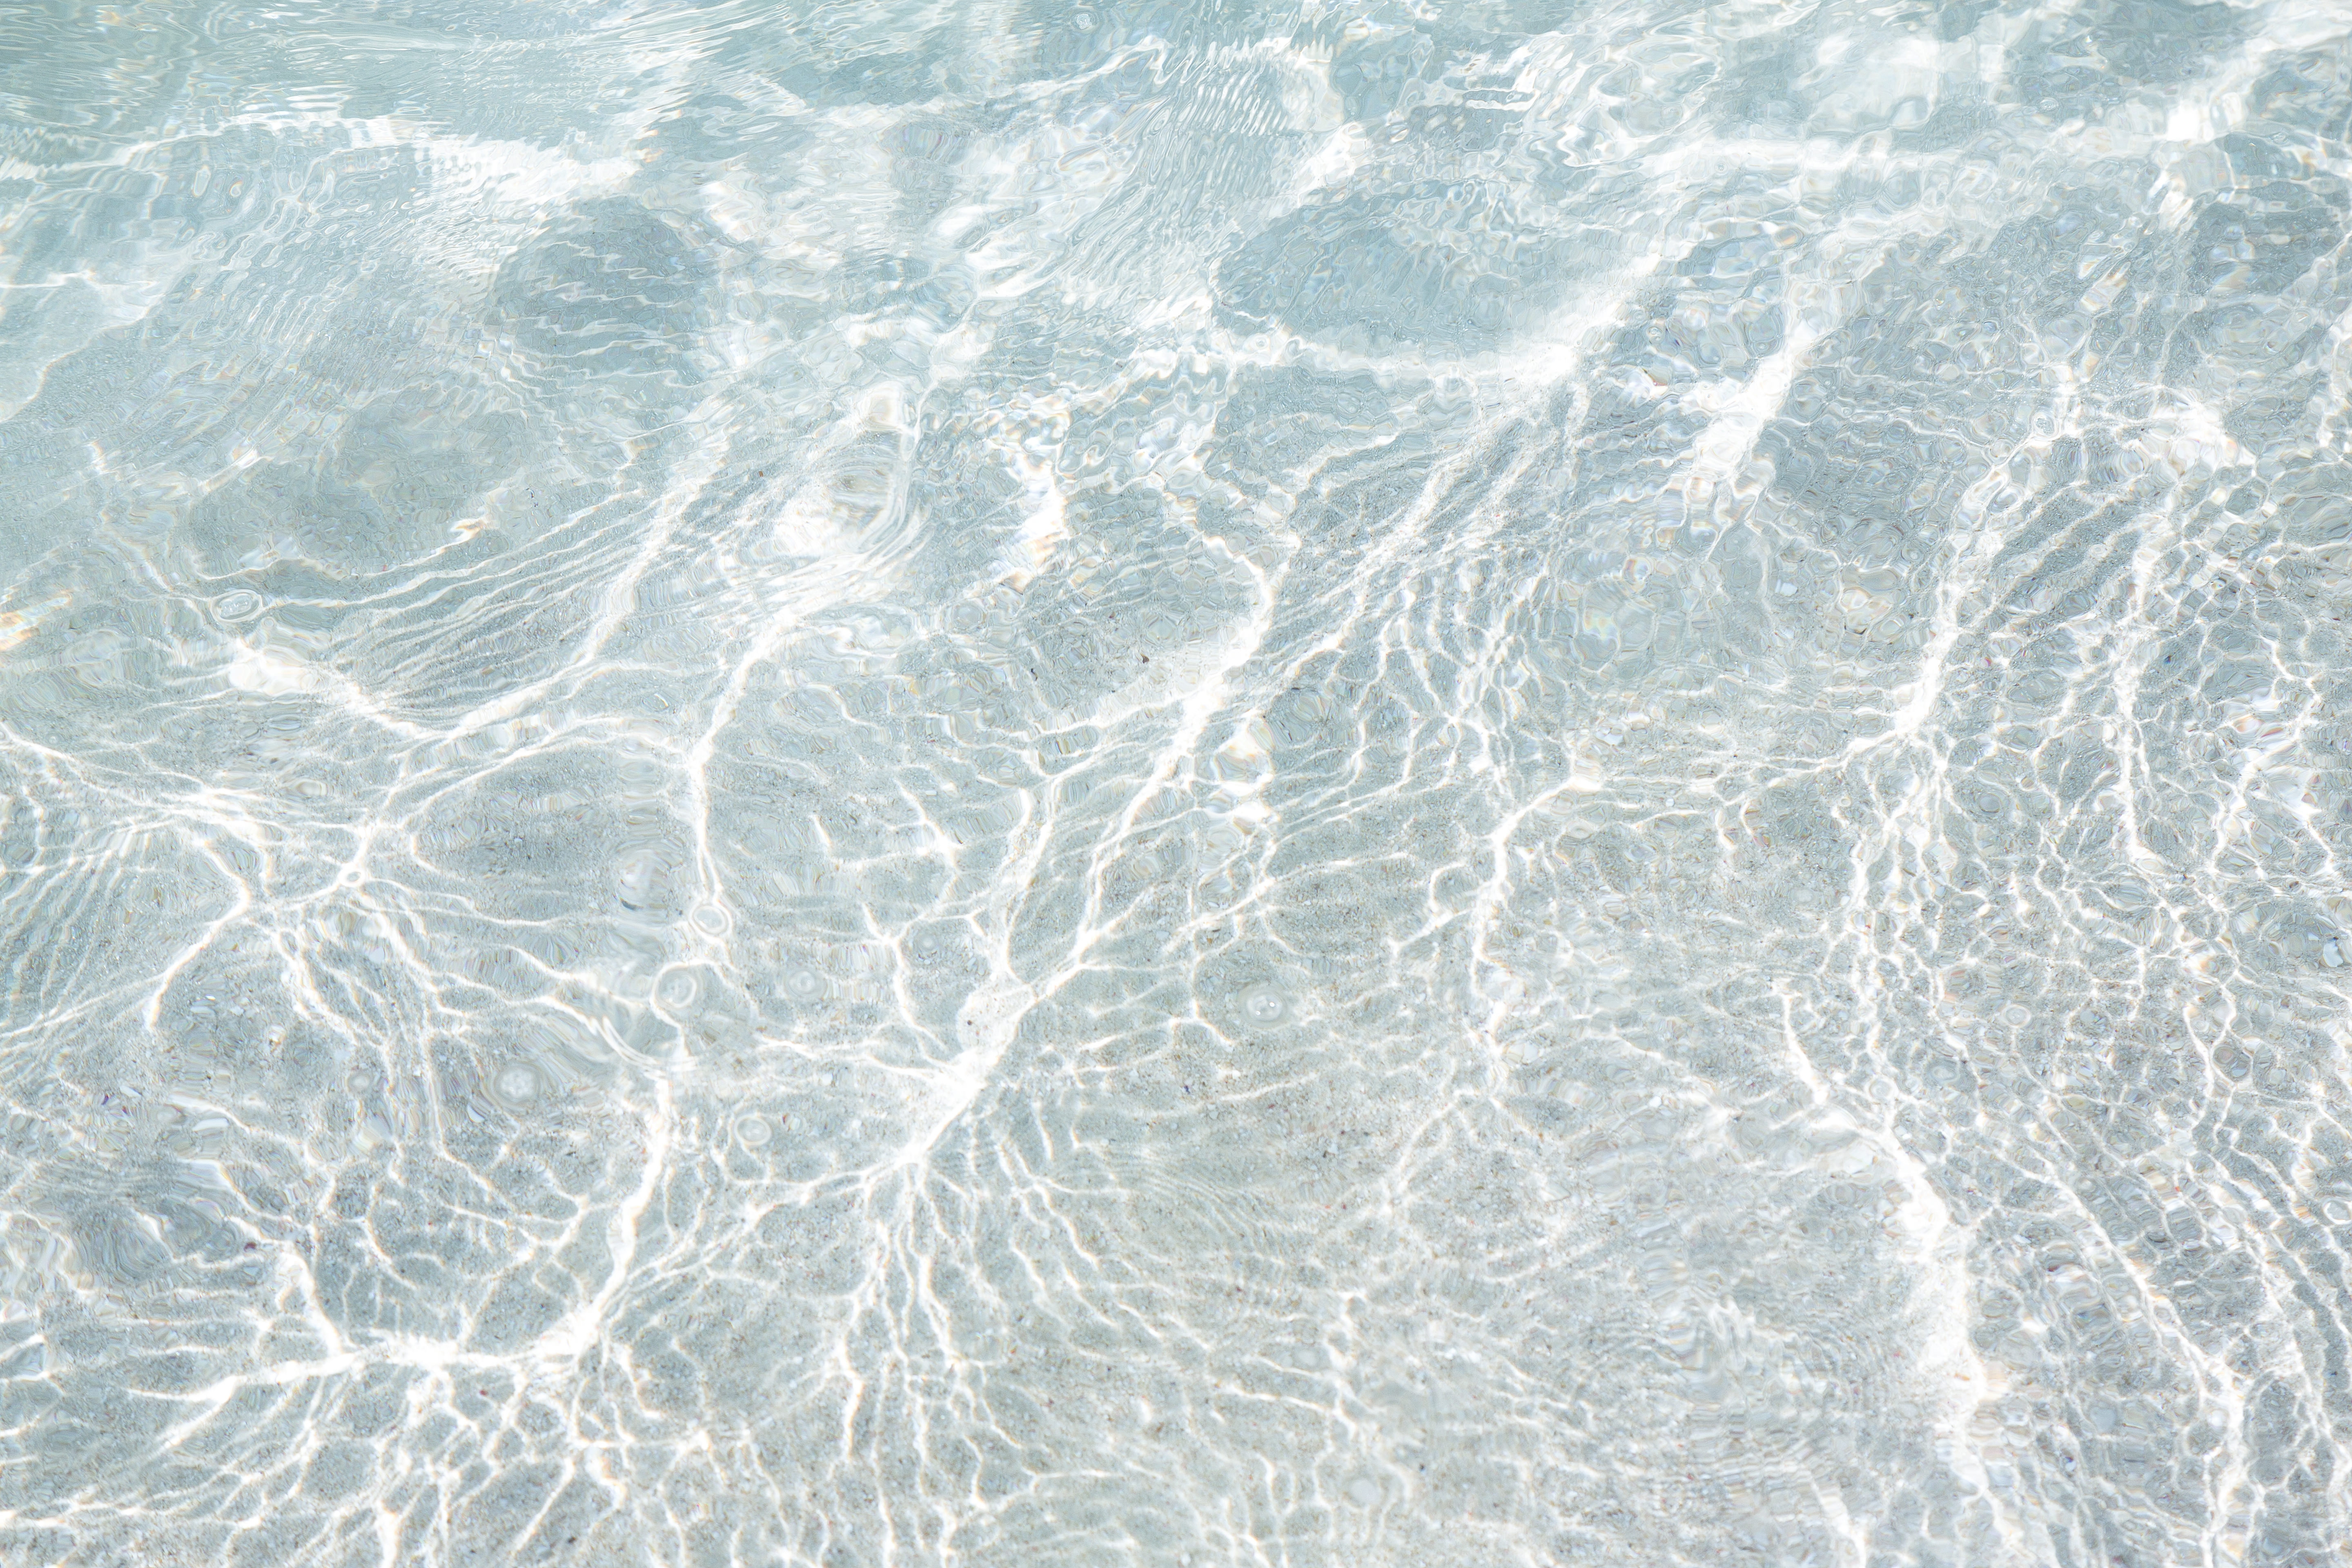
art, water, blue, aqua, azure, pattern, sunlight, wave